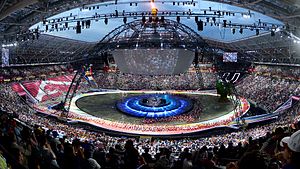
Confederations Cup 2017 / Værtsbyer
Luzhniki Stadion
FIFA Confederations Cup 2017 var 10. udgave af Confederations Cup. Det afholdtes fra 17. juni til 2. juli 2017, som optakt til VM i fodbold 2018. Den 2. december 2010 blev det annonceret, at værten ville blive Rusland.